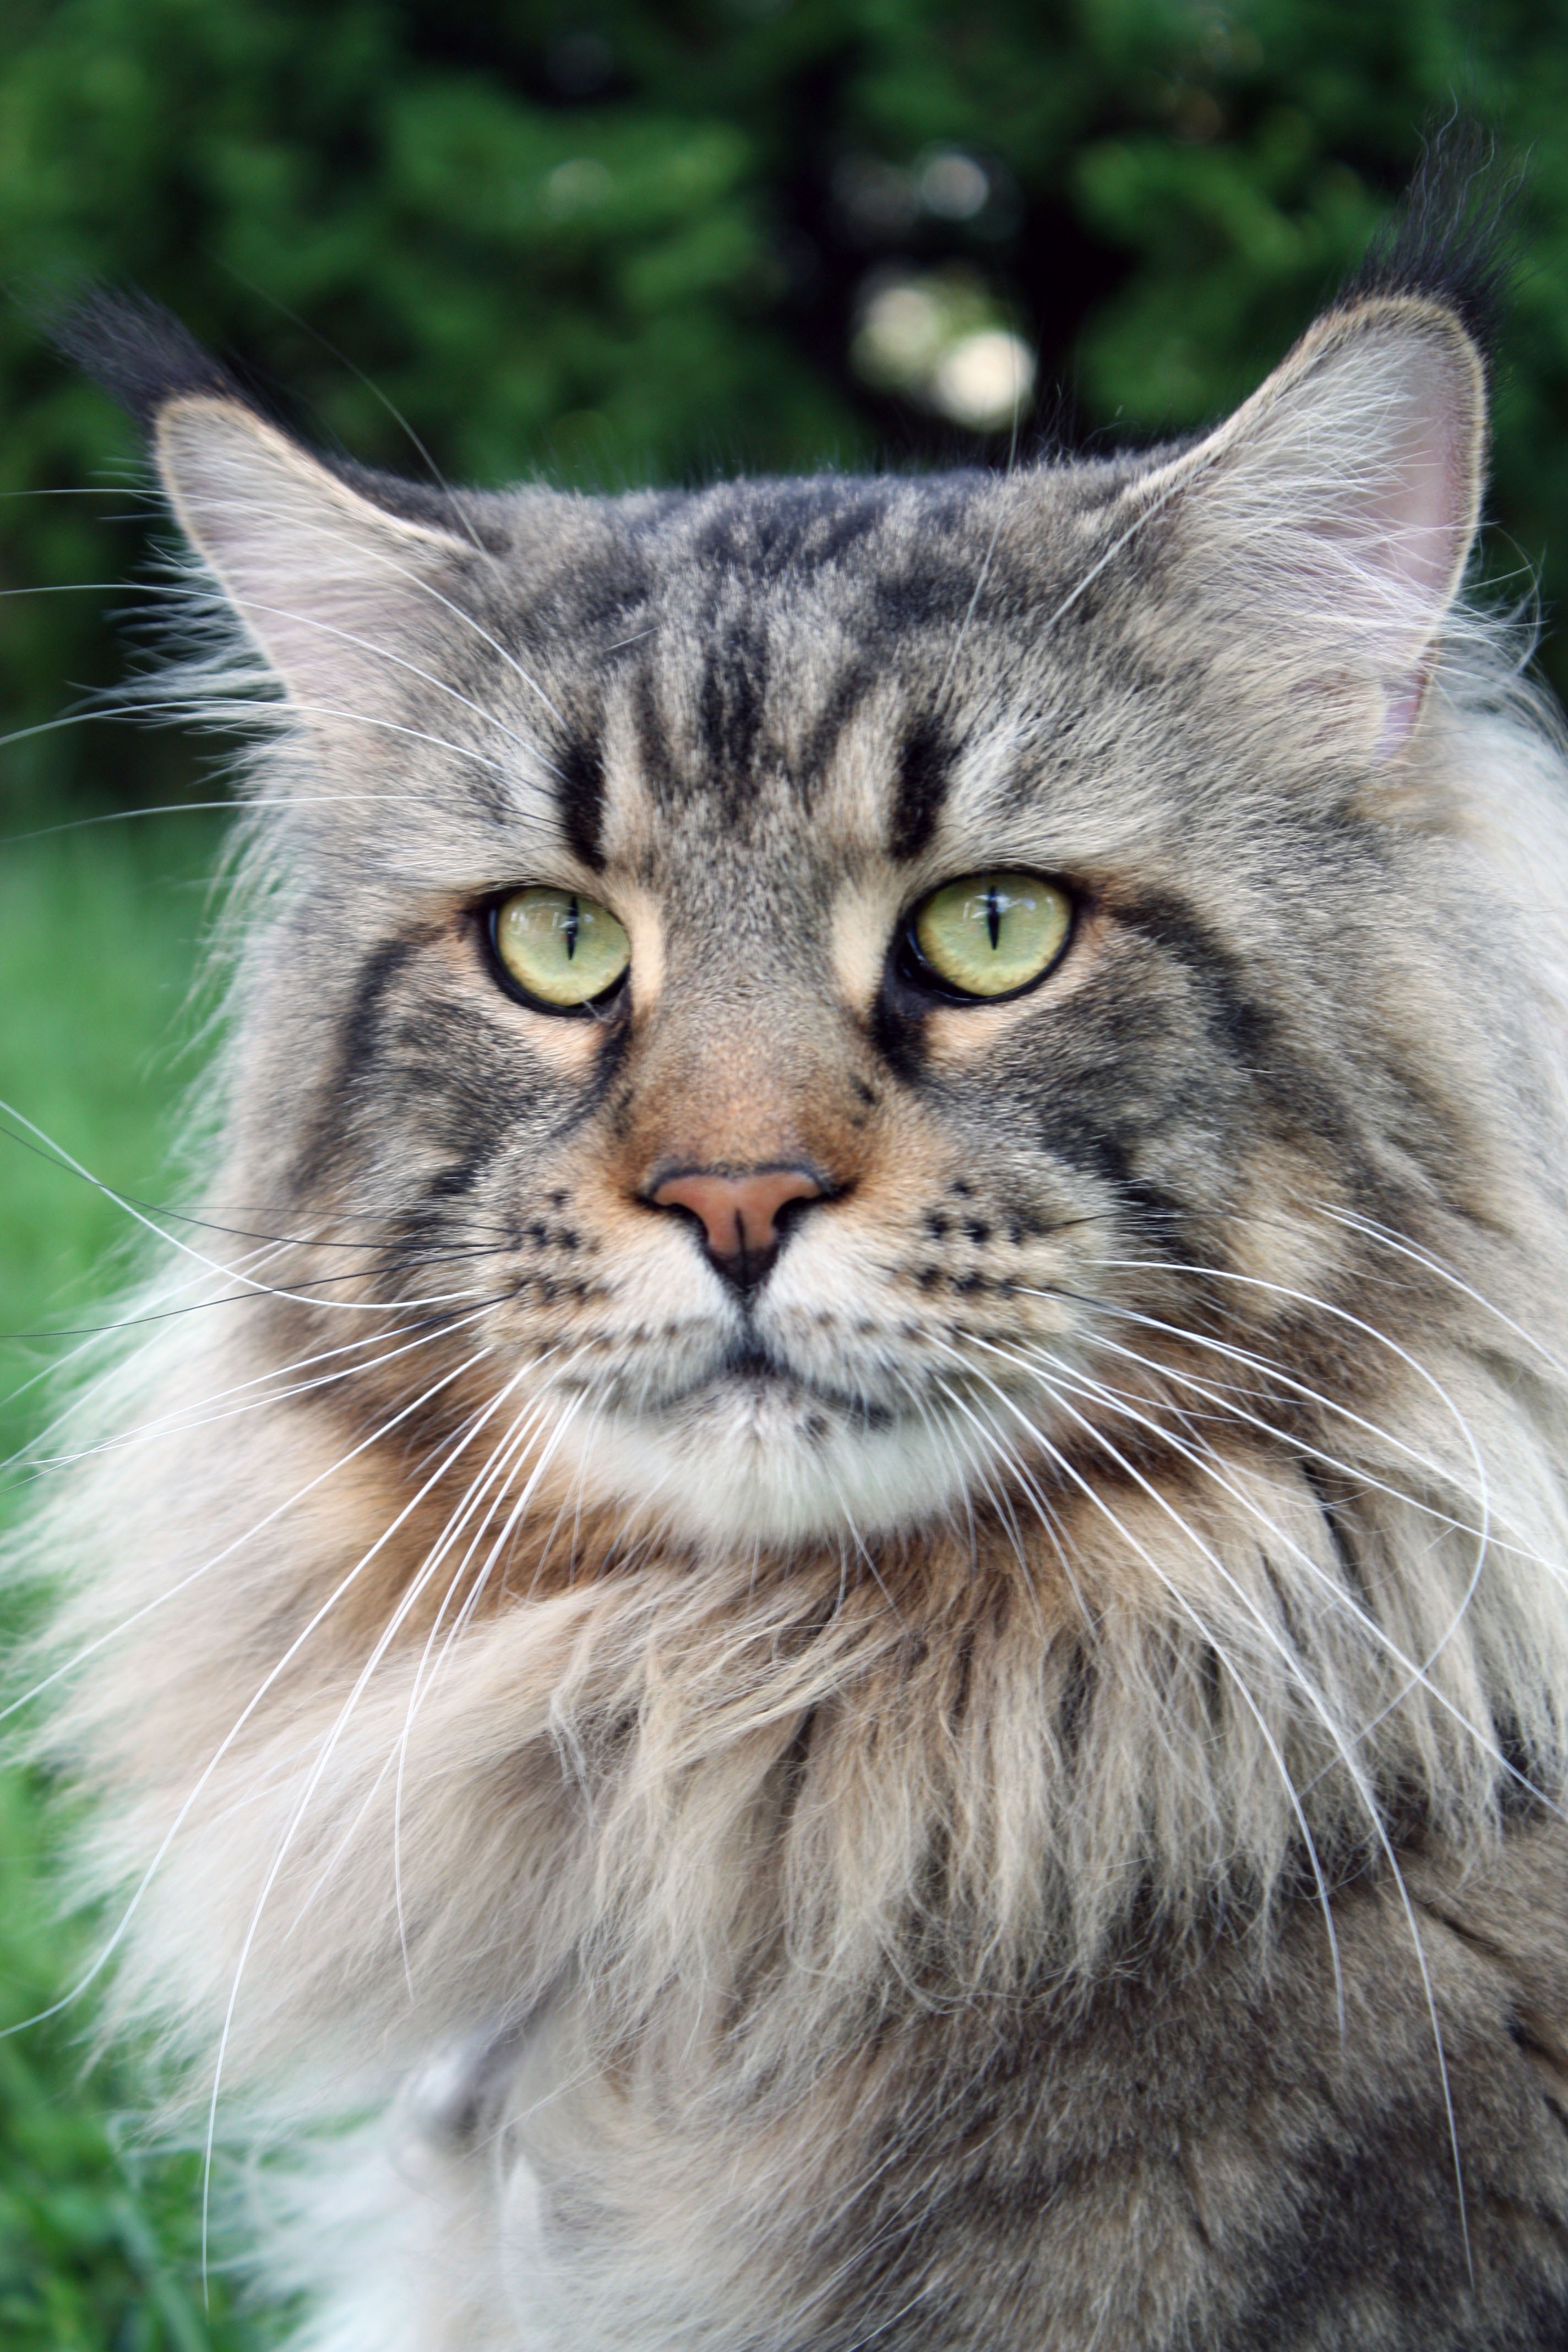
animal, pet, fur, cat, mammal, fauna, pets, whiskers, animals, vertebrate, large, siberian, animal world, maine coon, cat face, main coon, tabby cat, norwegian forest cat, european shorthair, wild cat, small to medium sized cats, cat like mammal, carnivoran, nebelung, domestic short haired cat, pixie bob, domestic long haired cat